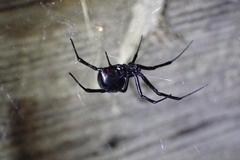
Species: Lactrodectus_hesperus